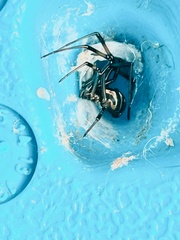
Species: Lactrodectus_hesperus